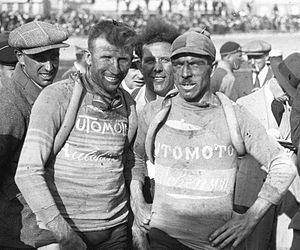
Tour de France 1926
Automoto est une équipe cycliste professionnelle française créée en 1910 et sponsorisée par la marque de motos et de bicyclettes Automoto. Elle disparaît définitivement à l'issue de la saison 1952.
Omer Huyse est un coureur cycliste belge. Professionnel de 1924 à 1930, il a notamment remporté en 1924 la plus longue étape de l'histoire du Tour de France.